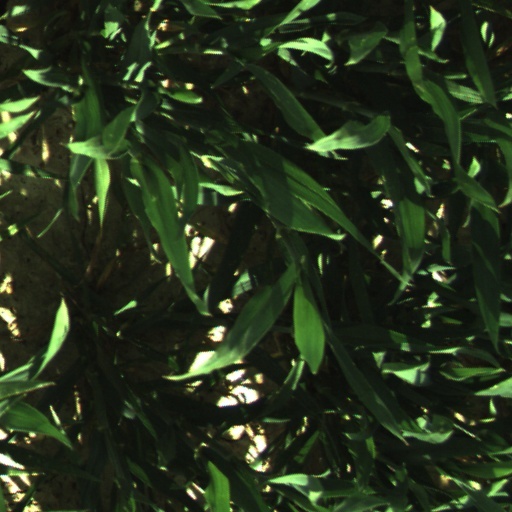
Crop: wheat